Antanas Guoga

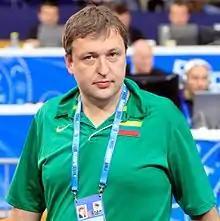
Guoga with Lithuania men's national basketball team

Guoga is currently a major sponsor of the Lithuanian Basketball Federation. When the country's national team failed to directly qualify for the 2010 FIBA World Championship in Turkey and had to apply for a wild-card entry, he paid a large share of the application fee of €500,000. The team was chosen for the tournament, and won the bronze medal with TONYBET printed on their jerseys. He was the national basketball team's manager from 2010 until 2012 and served as the vice-president of the Lithuanian Basketball Federation. He was also the main sponsor of BC Prienai, a professional basketball club.